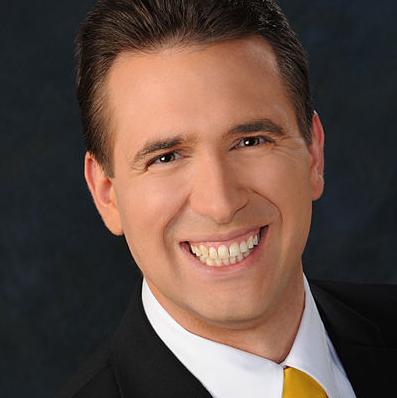
Age: 36